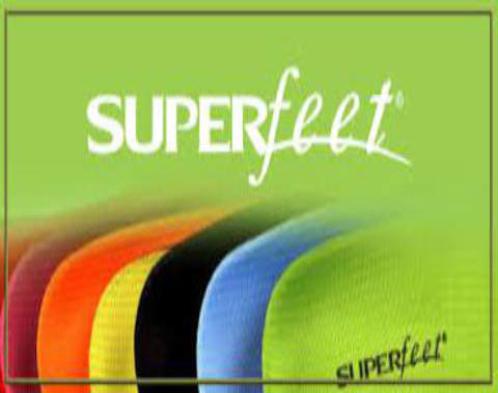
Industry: Clothes